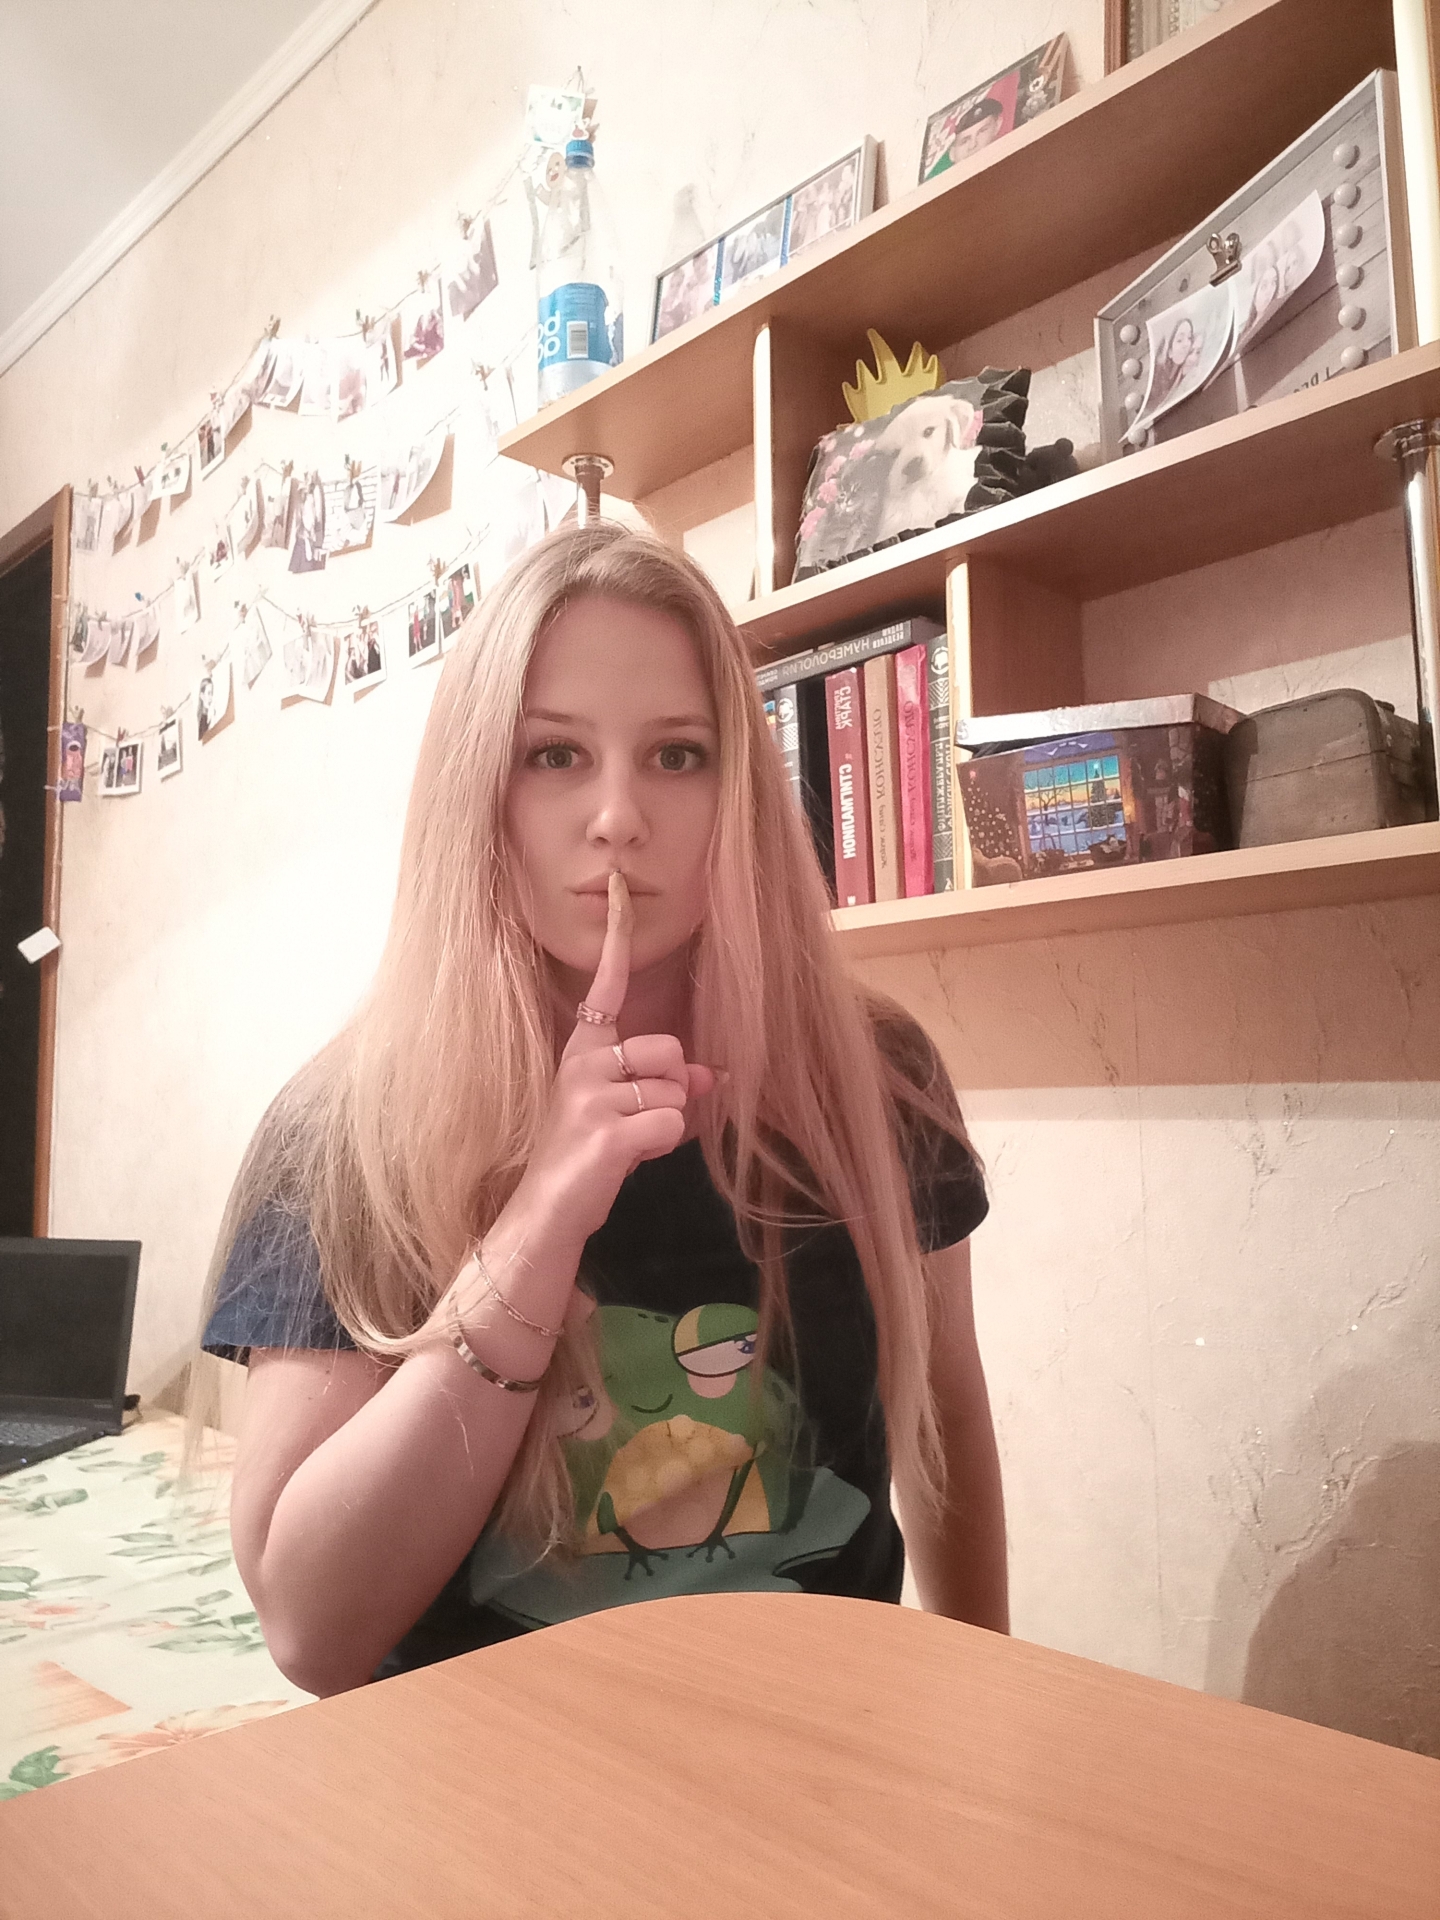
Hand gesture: mute